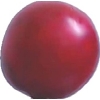
Label: cherry_wax_red